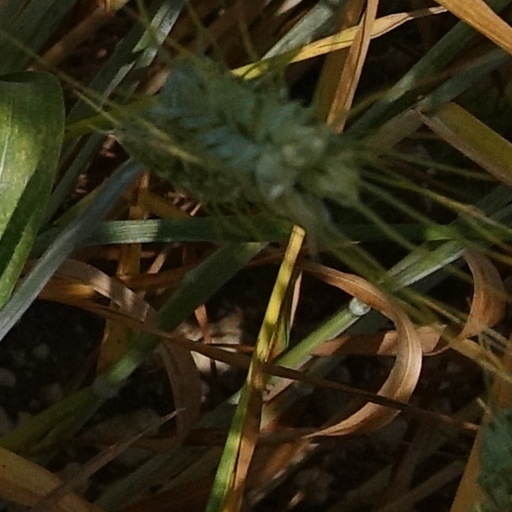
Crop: wheat